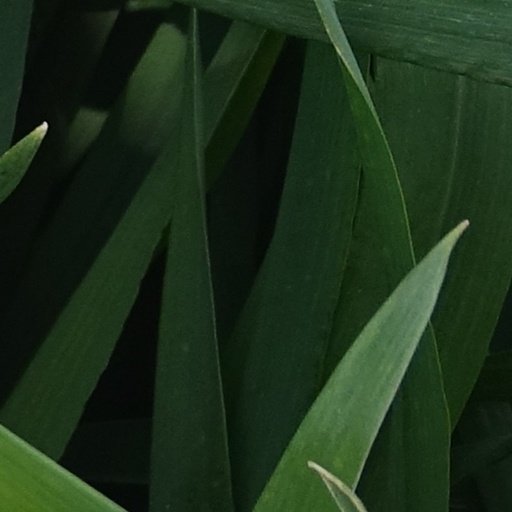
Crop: wheat